Joko Widodo 2014 presidential campaign

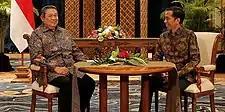
Widodo meeting his predecessor Susilo Bambang Yudhoyono in August, discussing transition of power

Following the announcement, Widodo received congratulations from heads of state across the world, including Singapore, Malaysia, Australia, New Zealand, United States, Japan and the United Kingdom among others. According to Widodo, Barack Obama called him in Indonesian, giving his congratulations and saying that he looked forward to meeting him in the APEC conference in China. He was sworn in on 20 October 2014, followed by a ceremonial parade from the Hotel Indonesia roundabout to Istana Merdeka.